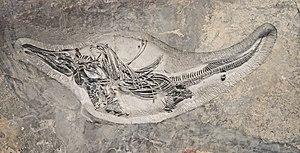
La sous-famille des Mixosaurinae regroupe des ichtyosaures de la famille des Mixosauridae.
Sur l’échelle des temps géologiques, l’Anisien est l’étage inférieur ou le plus ancien de la série stratigraphique du Trias moyen. Il s'étend de 247,2 millions d'années à 242 millions d'années environ. L'étage anisien suit l’Olenekien et précède le Ladinien.
Barracudasauroides est un genre éteint d'ichtyosaure, de la famille des Mixosauridae, sous-famille des Mixosaurinae. Il a vécu pendant le Trias moyen.